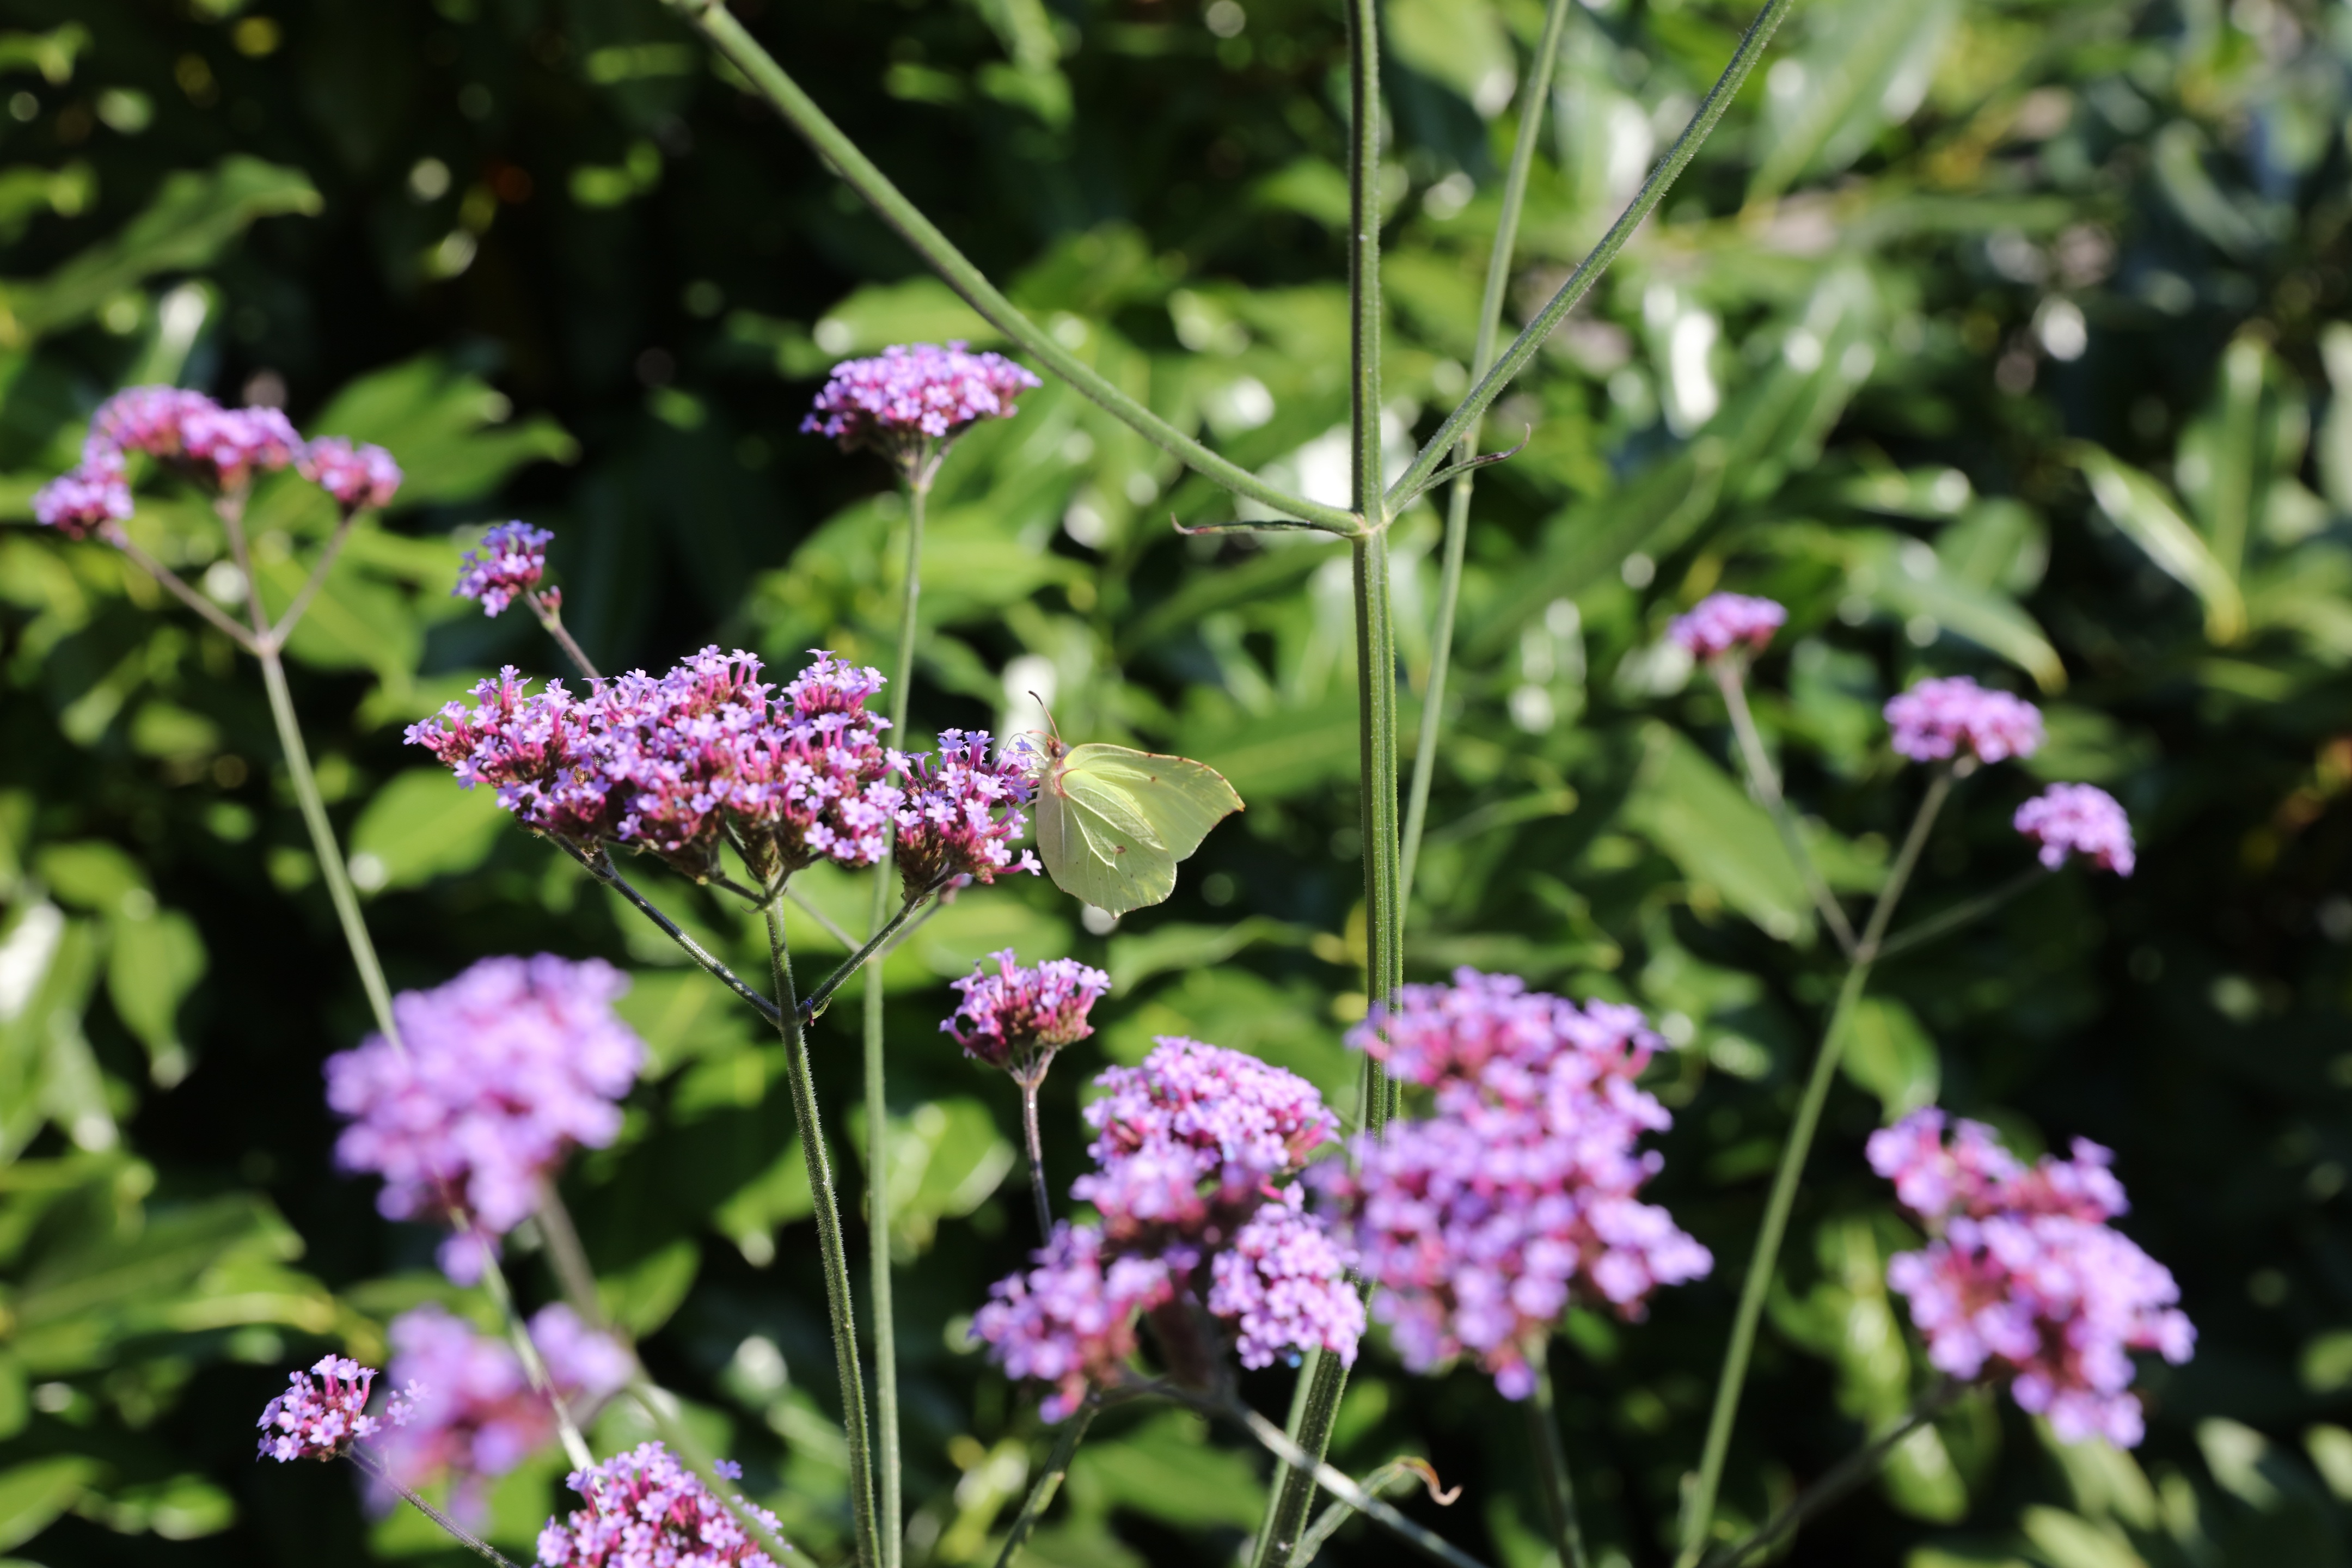
blossom, plant, meadow, flower, summer, herb, natural, botany, butterfly, garden, flora, wildflower, day, yarrow, flowering plant, night tours, annual plant, land plant, dame's rocket, lemon butterfly